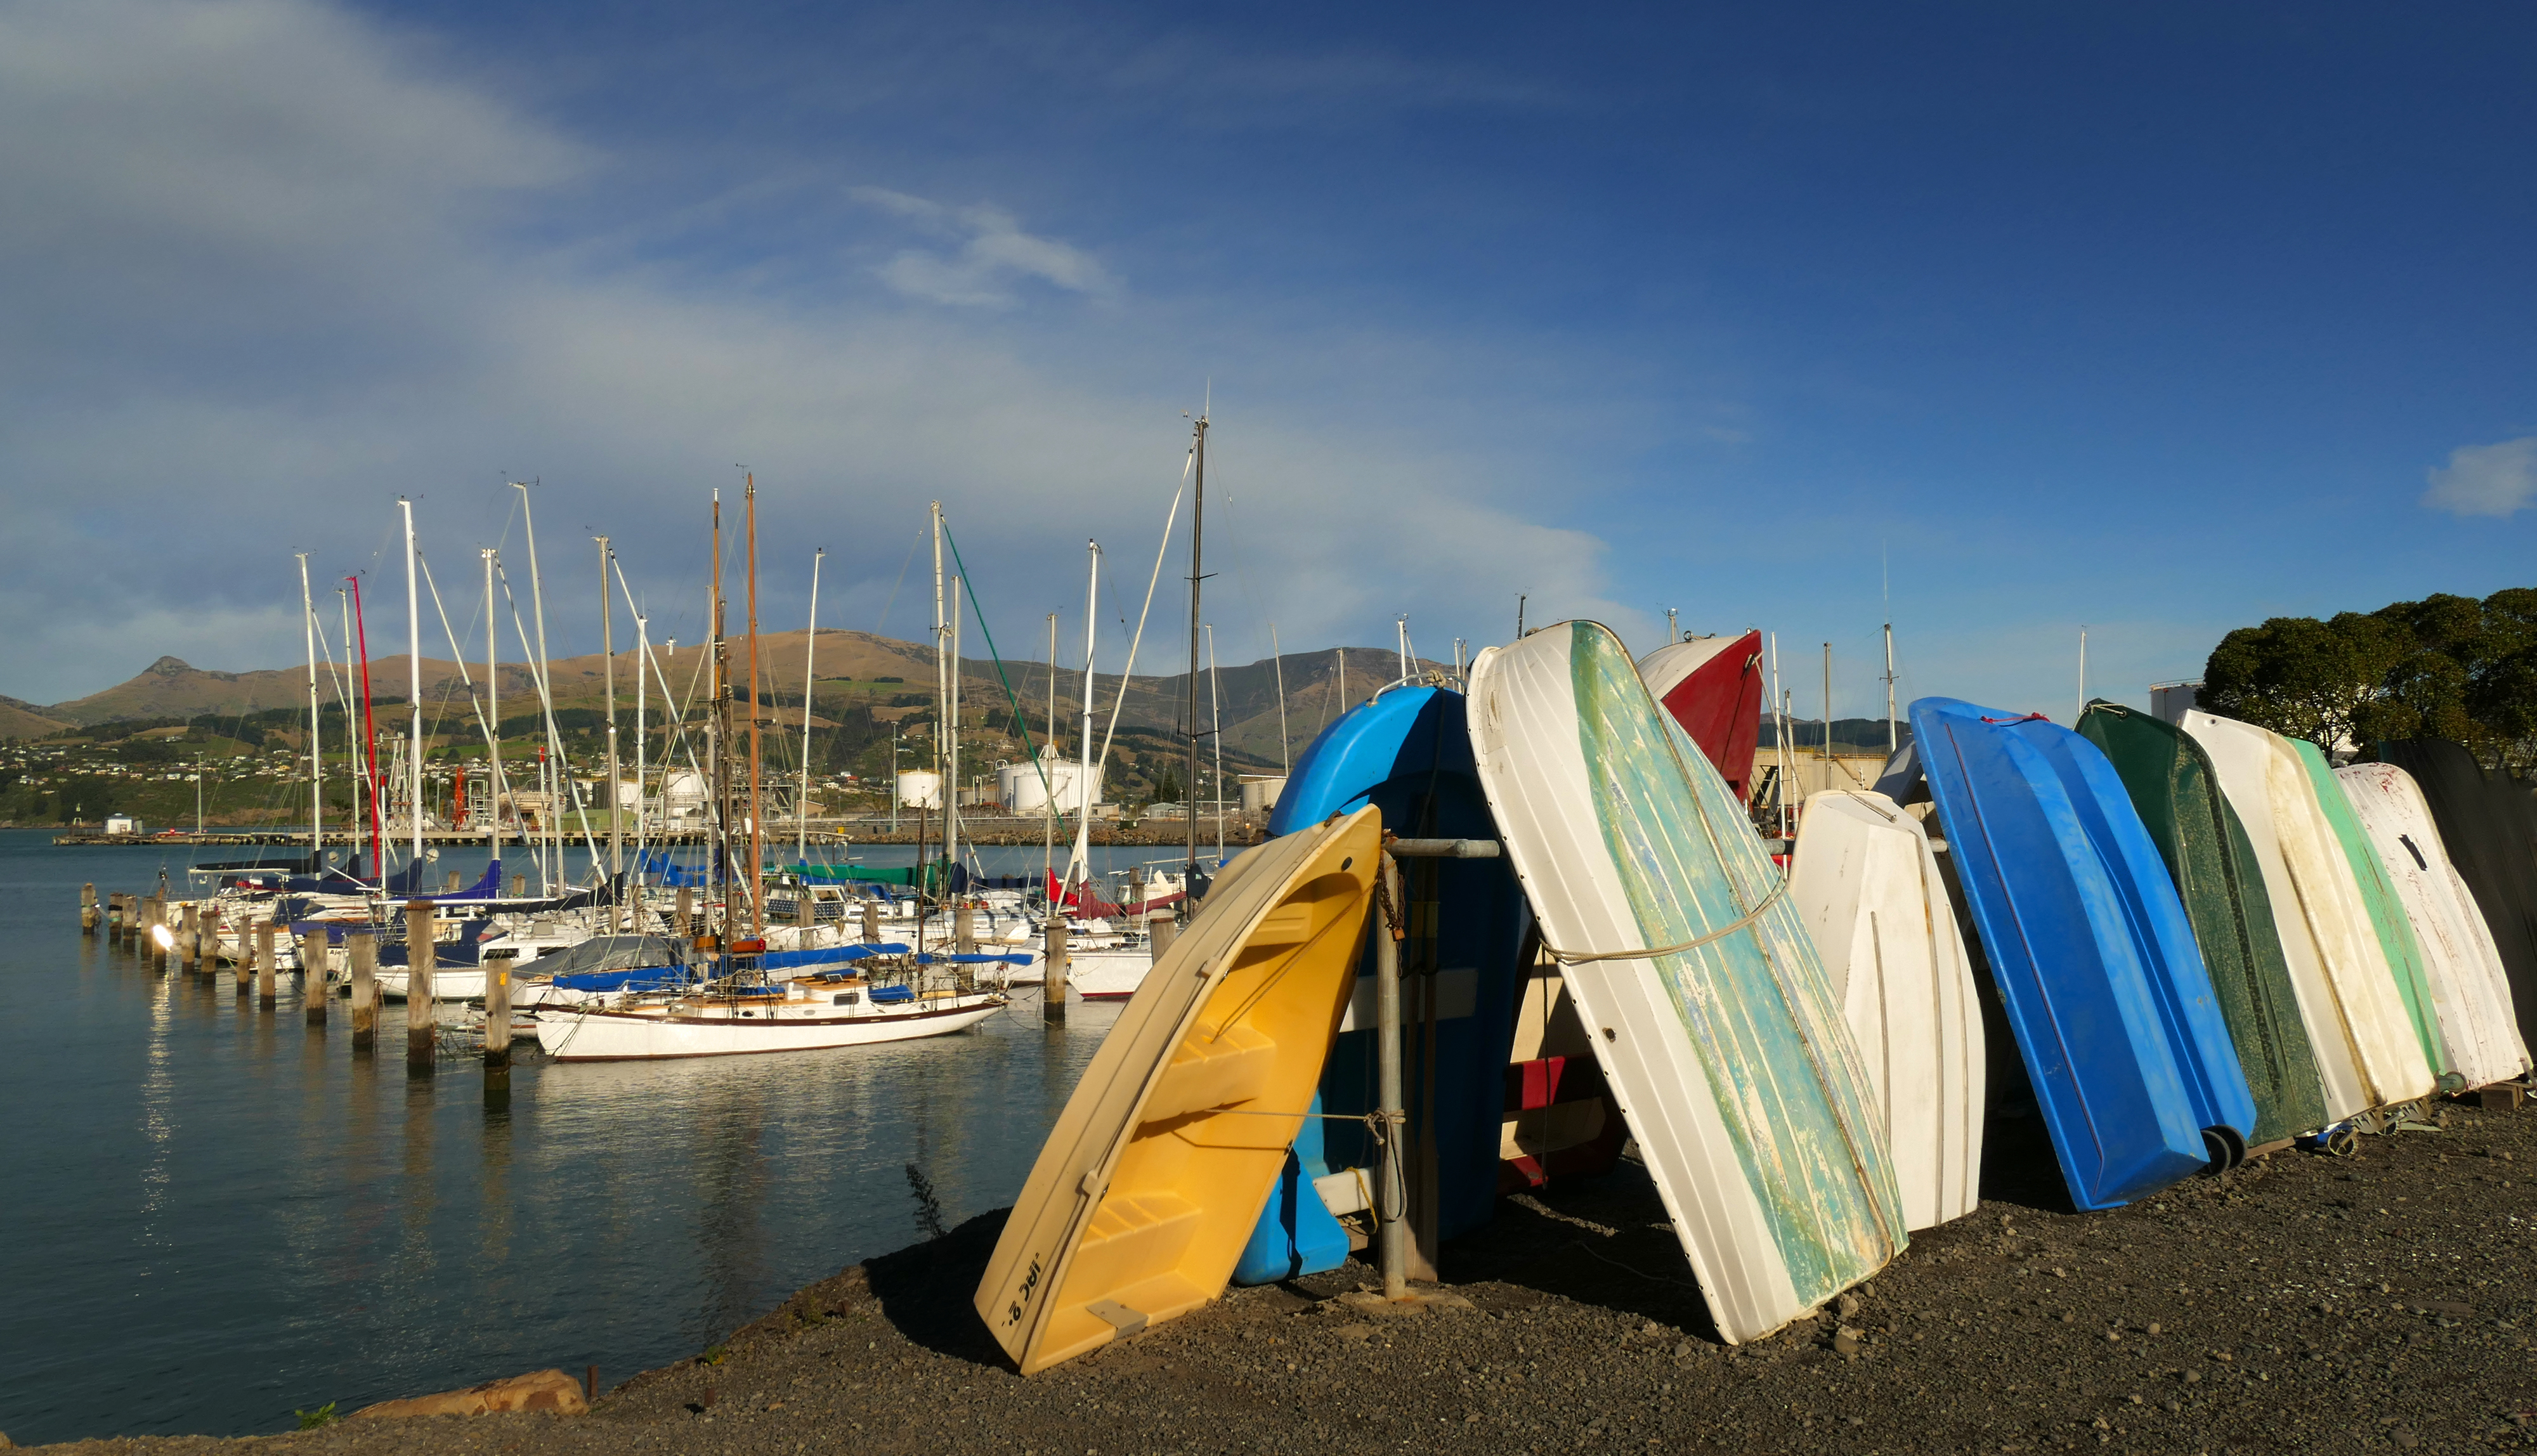
beach, sea, coast, water, boat, seaside, vehicle, scenery, harbour, marina, port, nautical, boats, lumixfz1000, lyttleton